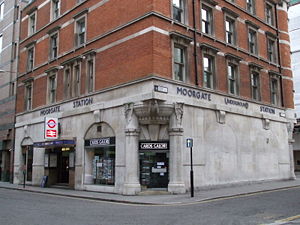
Moorgate Station / Galleri
Moorgate Station er endestation i det centrale London og en London Underground-station på Moorgate i City of London. Der er køres National Rail-betjeninger af First Capital Connect til Hertford, Welwyn Garden City og Letchworth og den betjenes også af Circle, Hammersmith & City og Metropolitan lines, samt Bank-grenen på Northern line. Den var endestation for Thameslink-banens Moorgate-gren indtil marts 2009, og var stedet for et en stor jernbaneulykke i 1975, hvor 46 personer blev dræbt og 74 kom til skade.